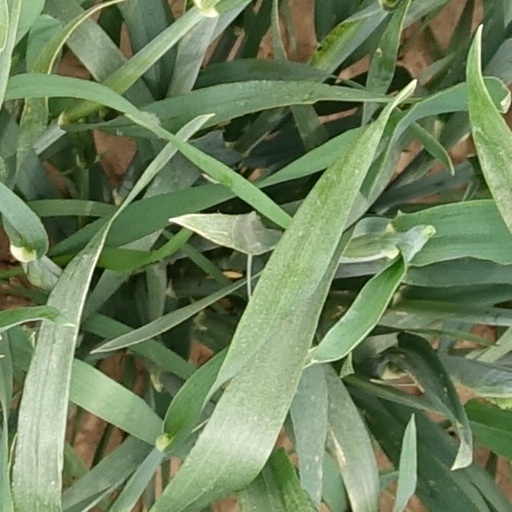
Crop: wheat